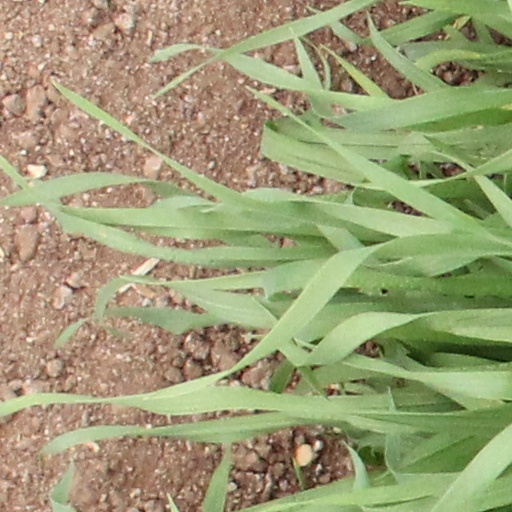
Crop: wheat